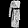
Label: Dress